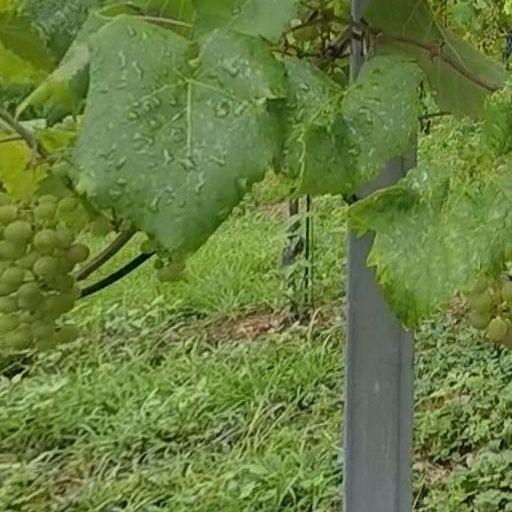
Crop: grape